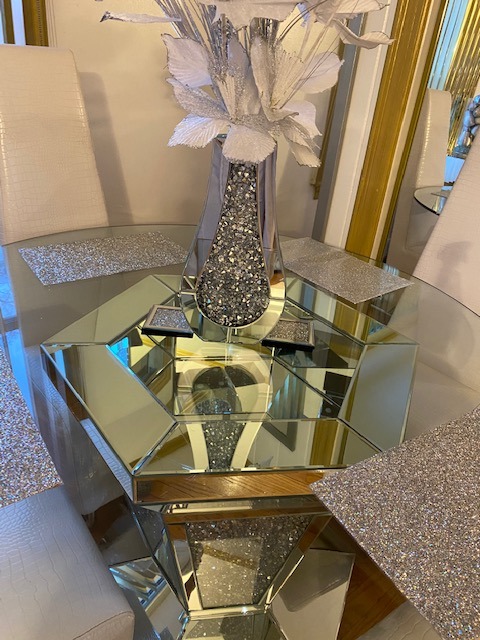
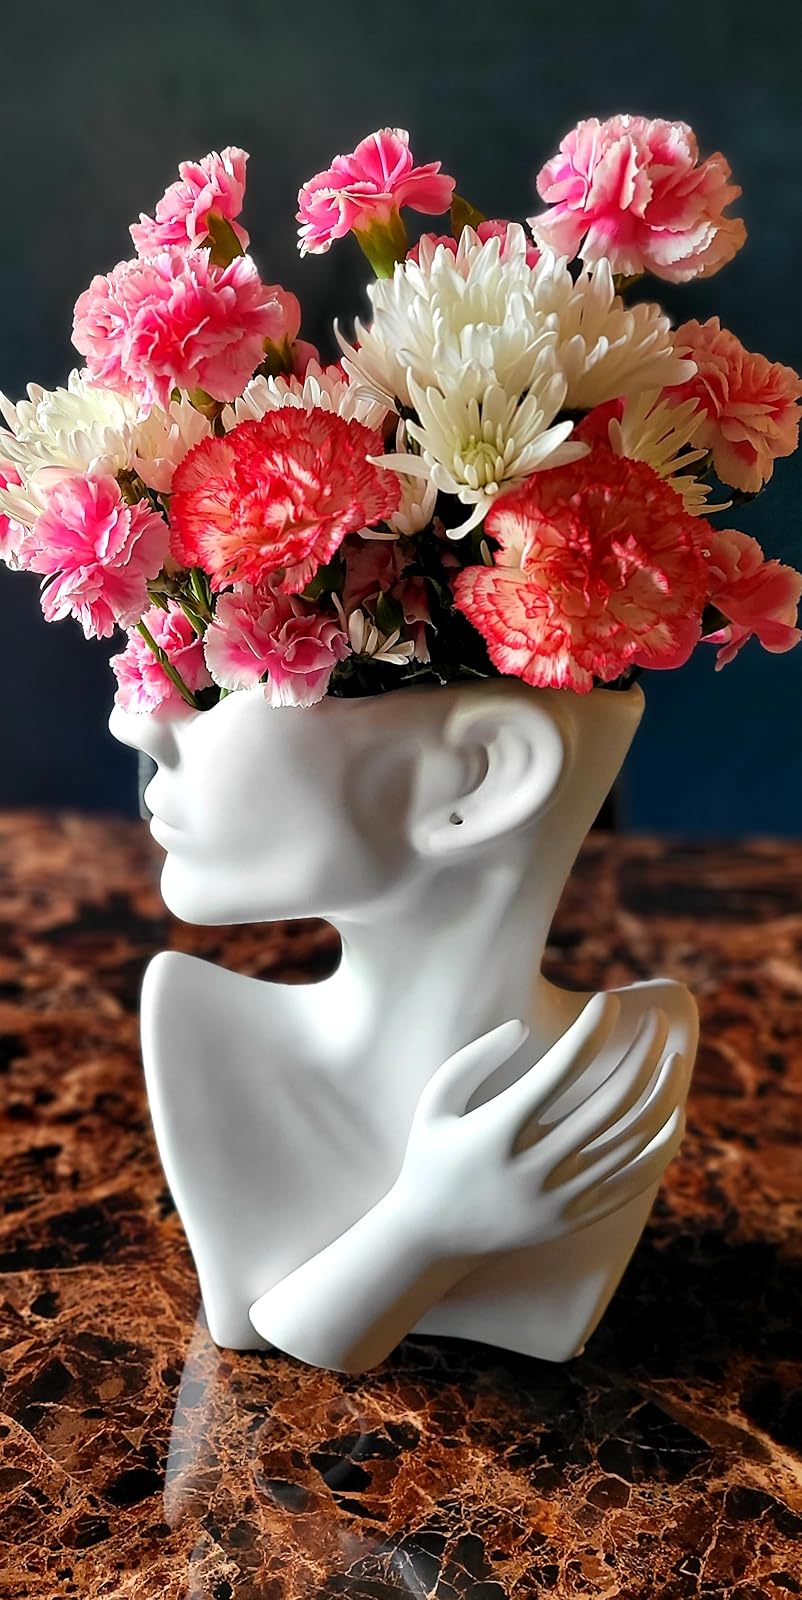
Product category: vase
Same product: no